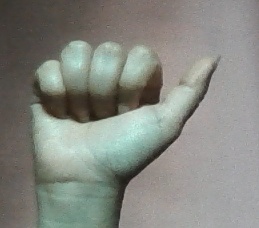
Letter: dhad